Purvis Young

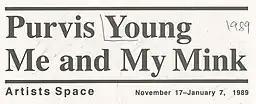
Artists Space Exhibition Brochure

With artistic success came monetary gain, and Young failed to maintain his estate. Before his death, he became involved in a legal battle with former manager Martin Siskind. Young sued Siskind for mismanagement of funds. In response, Siskind successfully petitioned for Young to be declared mentally incompetent, and Young's affairs were placed in control of legal guardians. According to friends, Young was not incompetent and was left destitute by the procedures. Siskind stated that he and Young had settled the suit amicably and that Young retained ownership of 1,000 paintings and was financially stable.